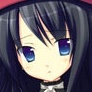
Portrait style: Anime Portrait